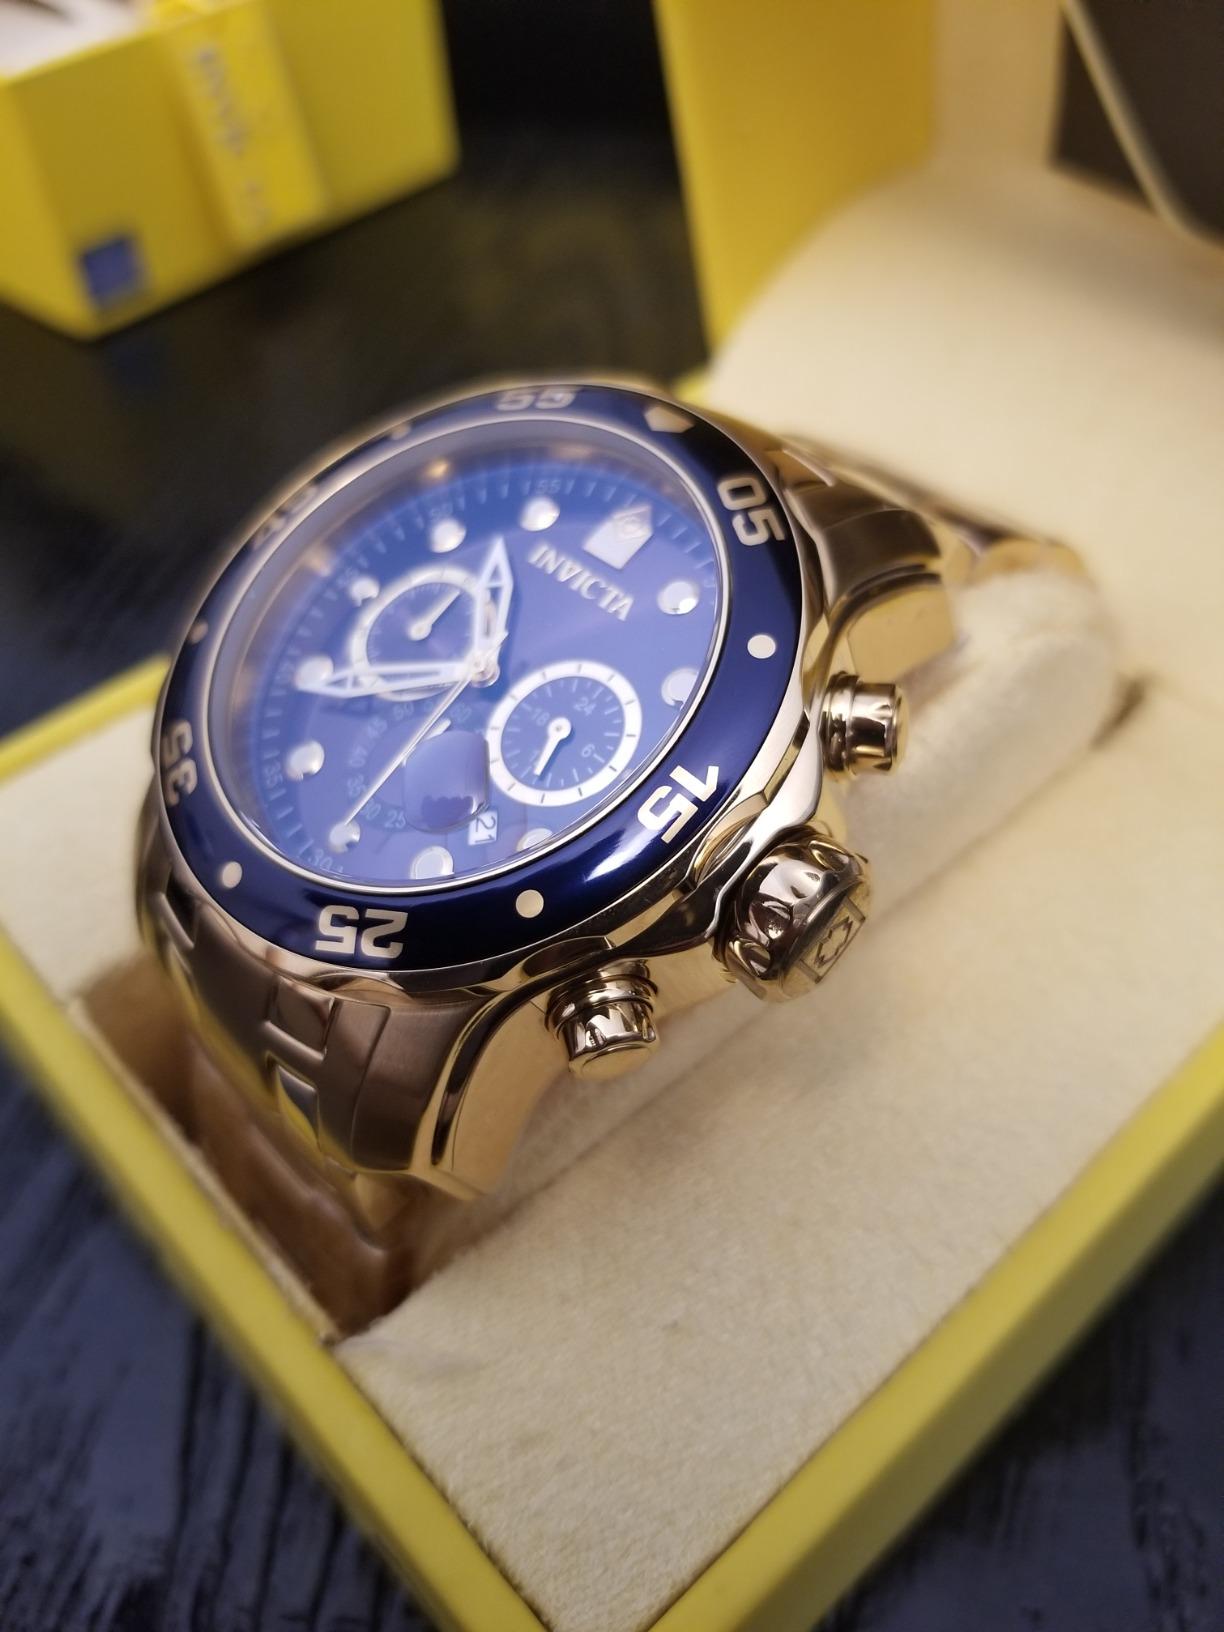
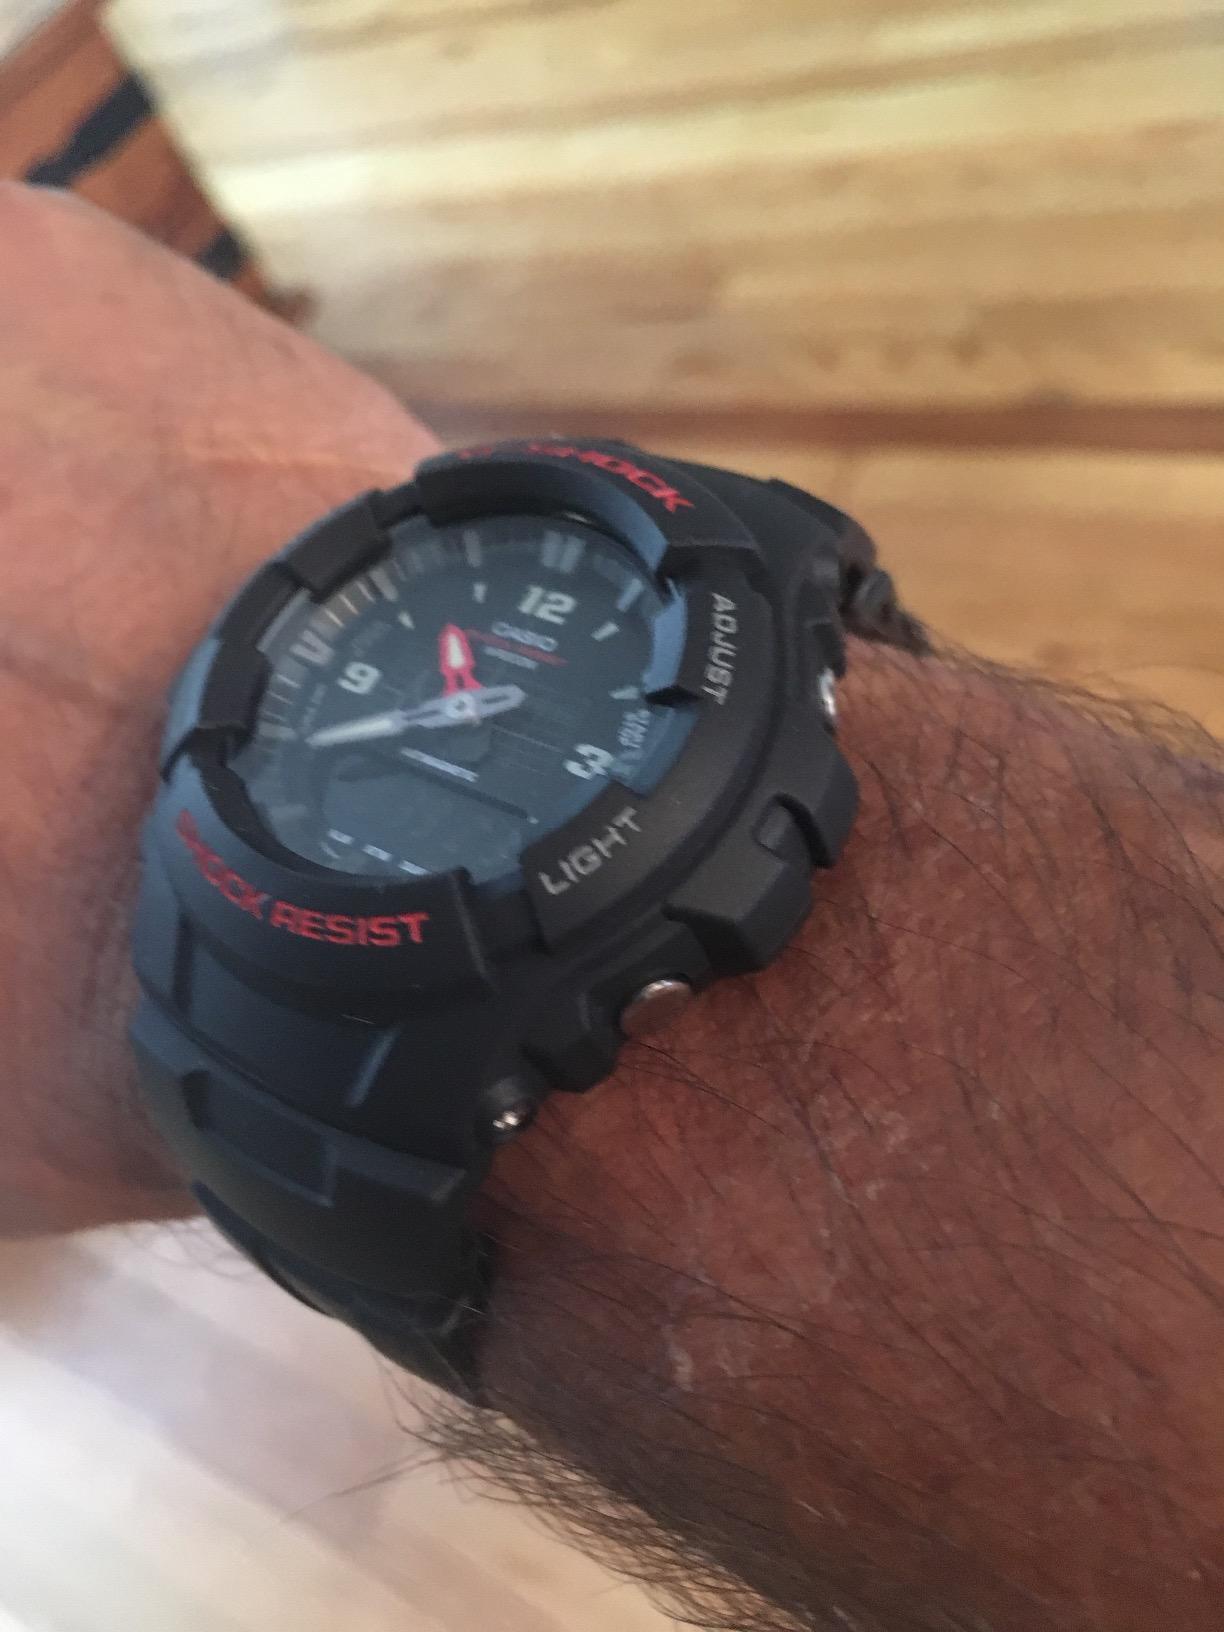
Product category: accessories_watch
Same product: no